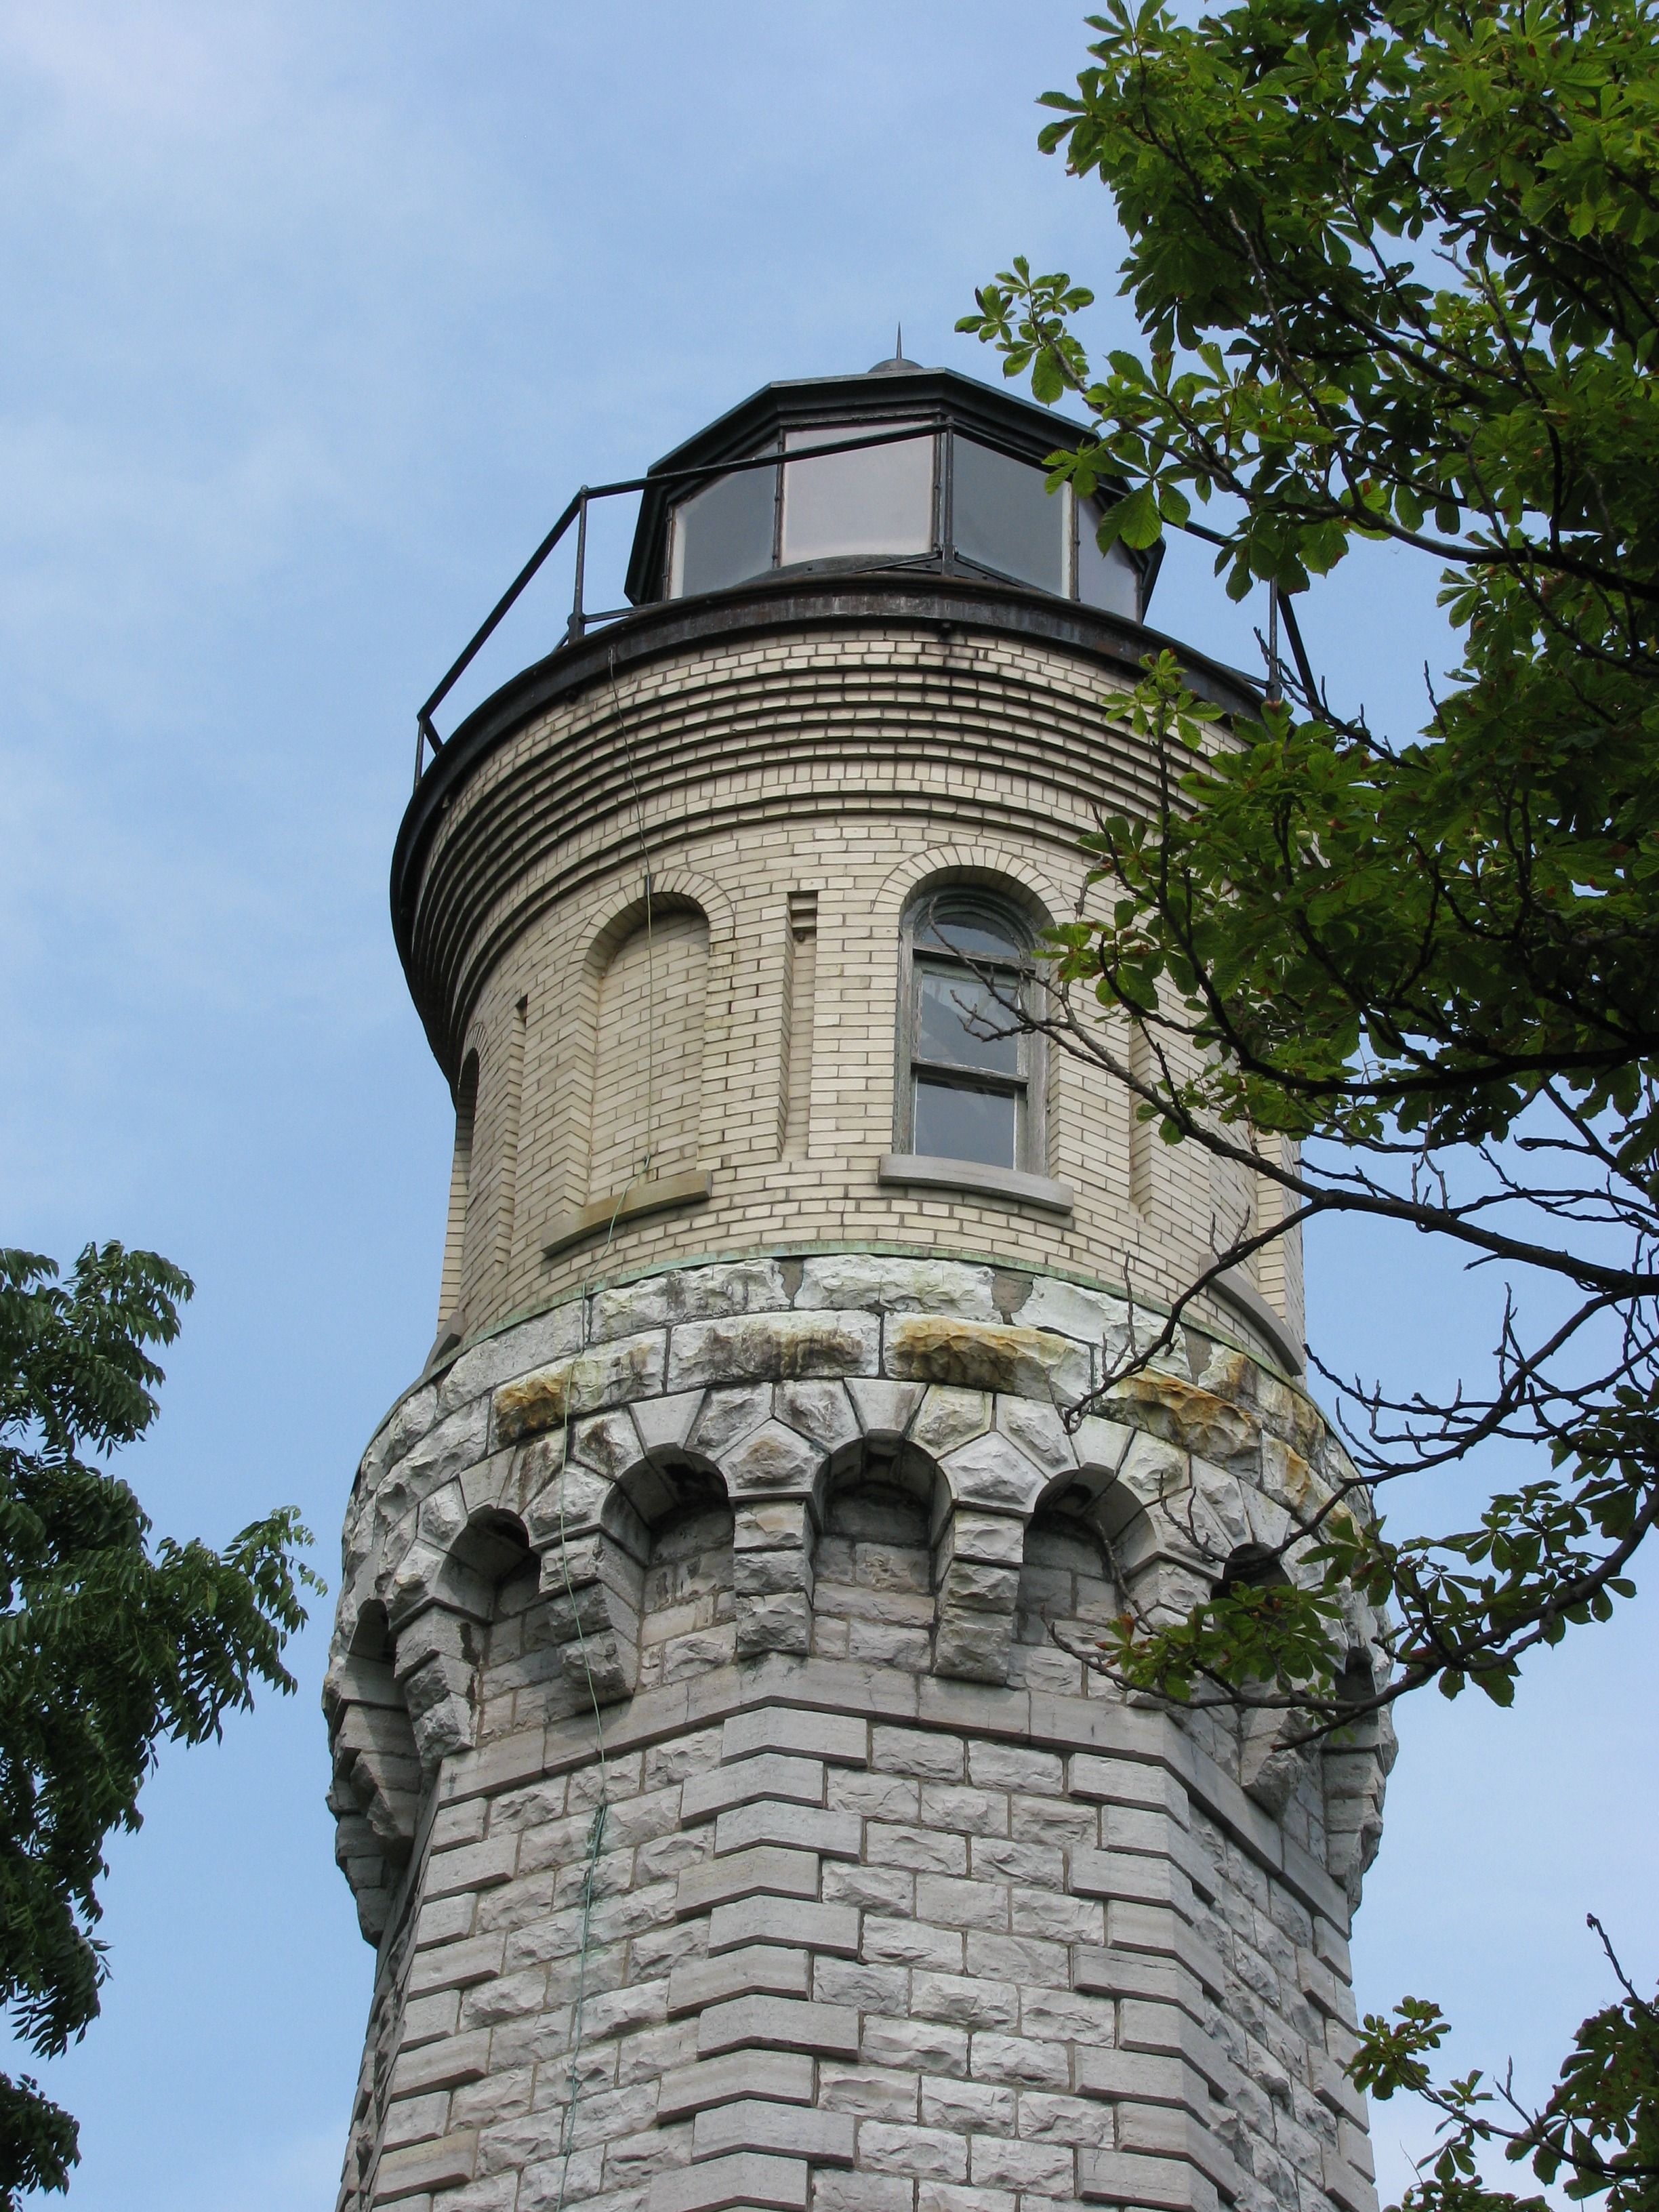
lighthouse, structure, building, coastline, high, tower, landmark, beacon, signal, light house, bell tower, trees, nautical, marine, safety, navigation, warning, guide, observation tower, niagara falls, fort niagara